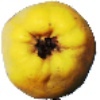
Label: Quince 1